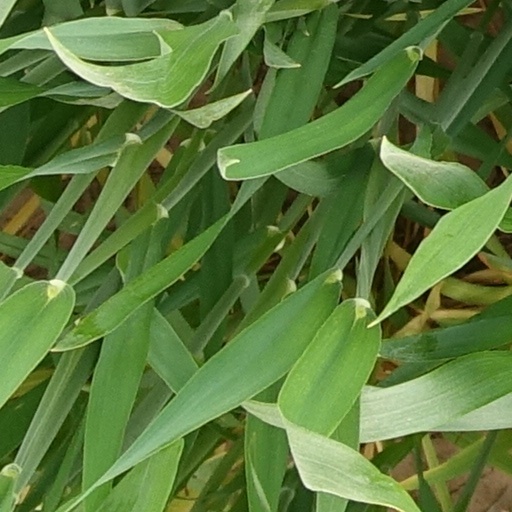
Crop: wheat